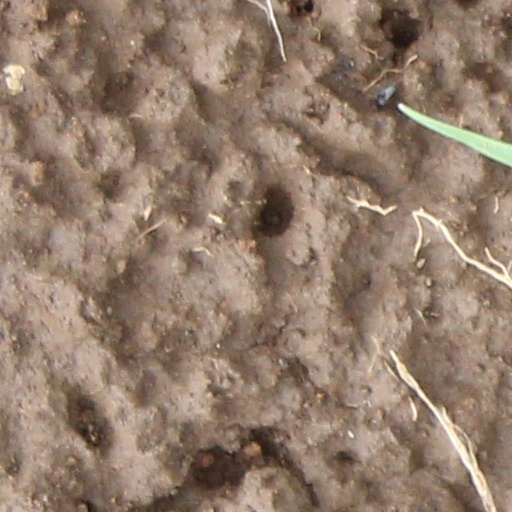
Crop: wheat